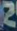
Number: 2